Vrijdag

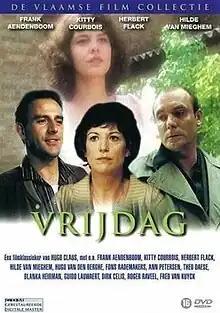
DVD cover

Vrijdag (Dutch for "Friday") is a 1980 Belgian-Dutch drama film directed by Hugo Claus, based on his 1969 play (a "classic" Dutch play). It was entered into the 31st Berlin International Film Festival. The film focuses on a couple, Georges and Jeanne, in a quiet Dutch countryside as they cope and catch up with each other after Georges is released from jail.